History of professional baseball in Nashville, Tennessee

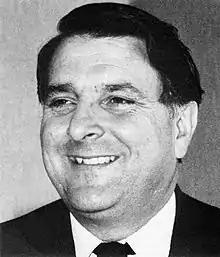
Larry Schmittou led Nashville's bid for a Major League Baseball team in the 1993 expansion.

Several Negro league baseball teams hailed from Nashville between 1920 and 1951. The first such club was the Nashville White Sox, who were charter members of the Negro Southern League (NSL) in 1920. They played their home games at Sulphur Dell.